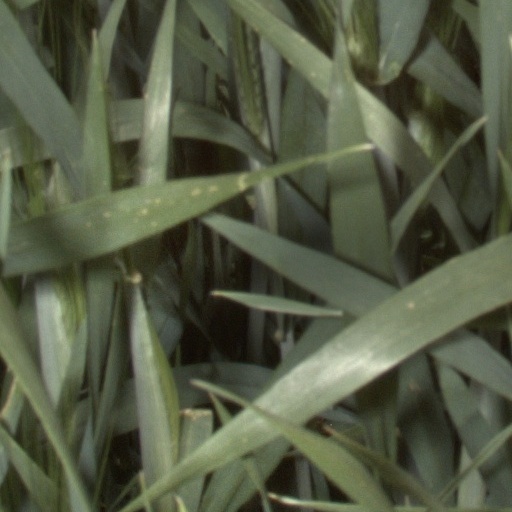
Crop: wheat